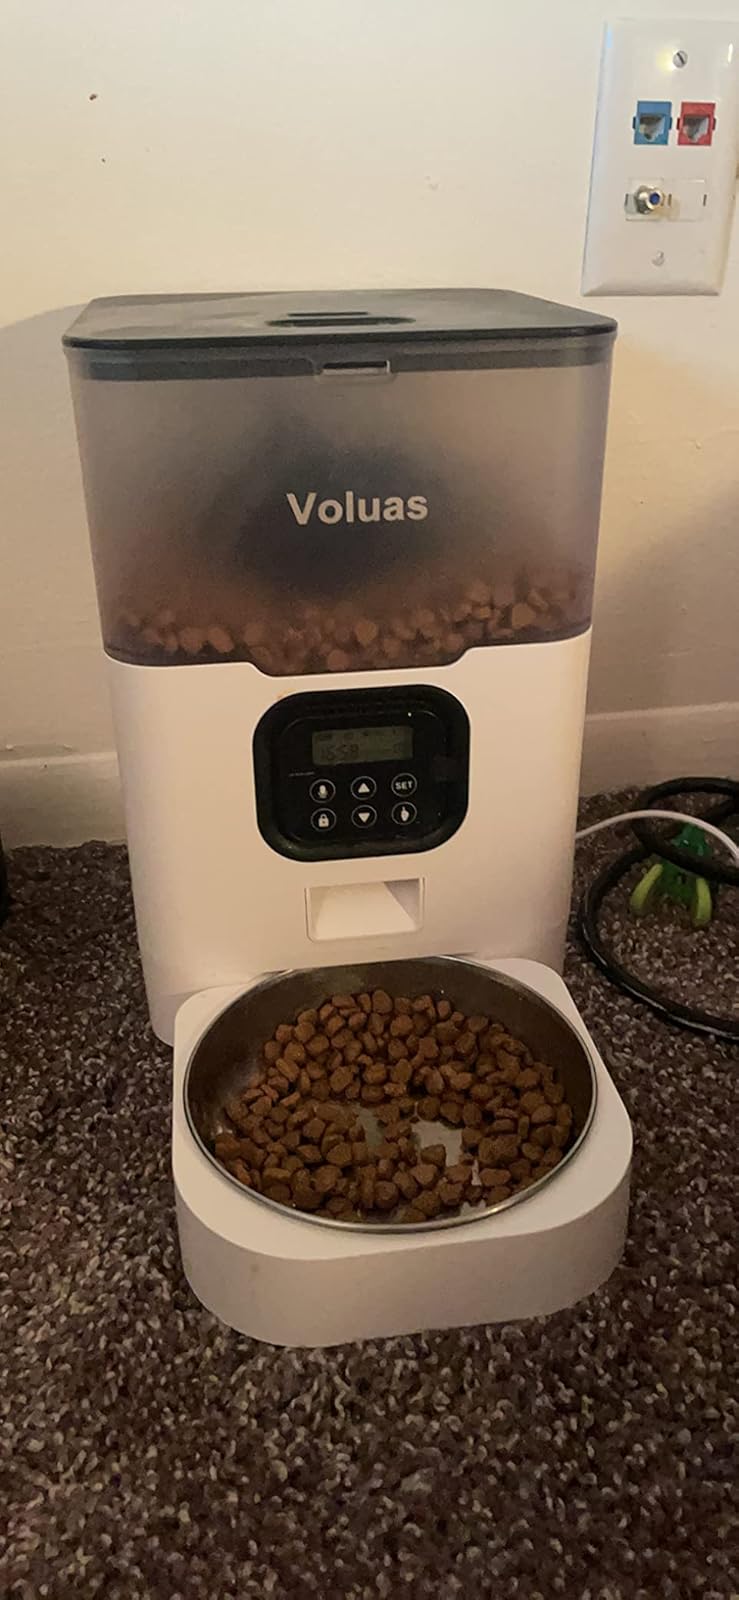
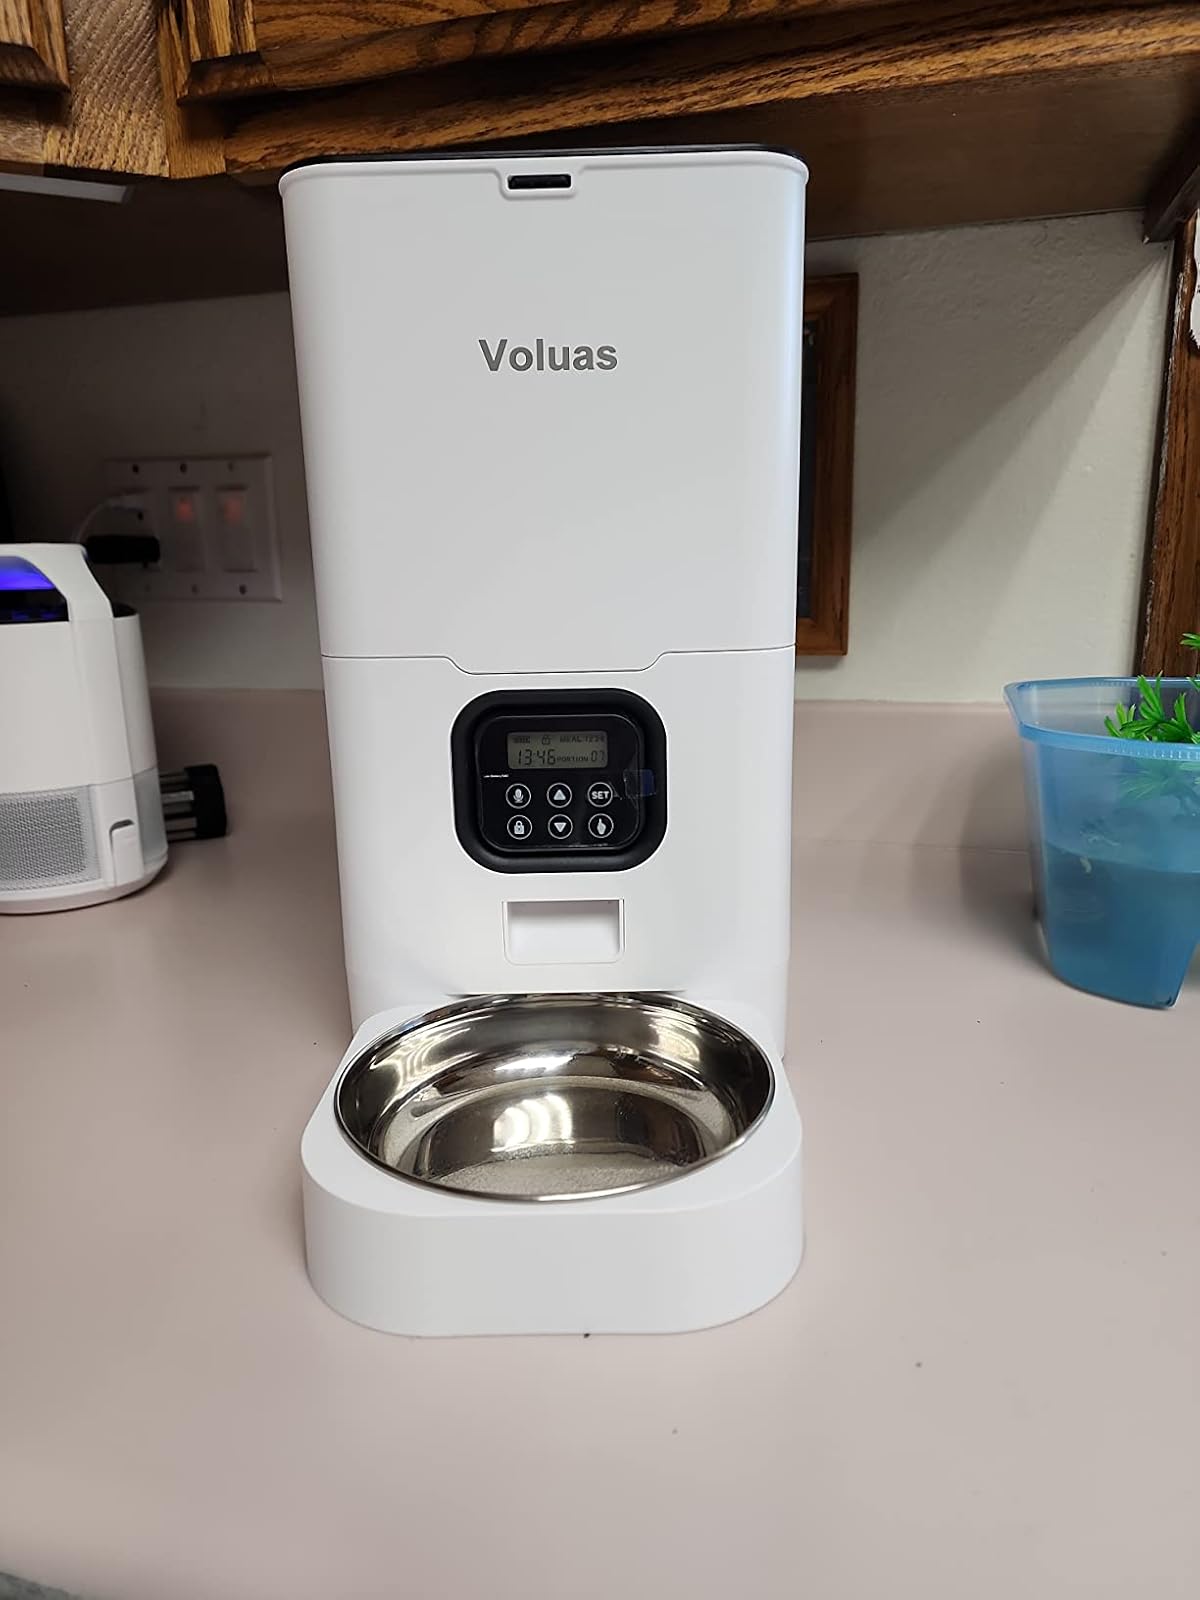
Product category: items_feeder
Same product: no